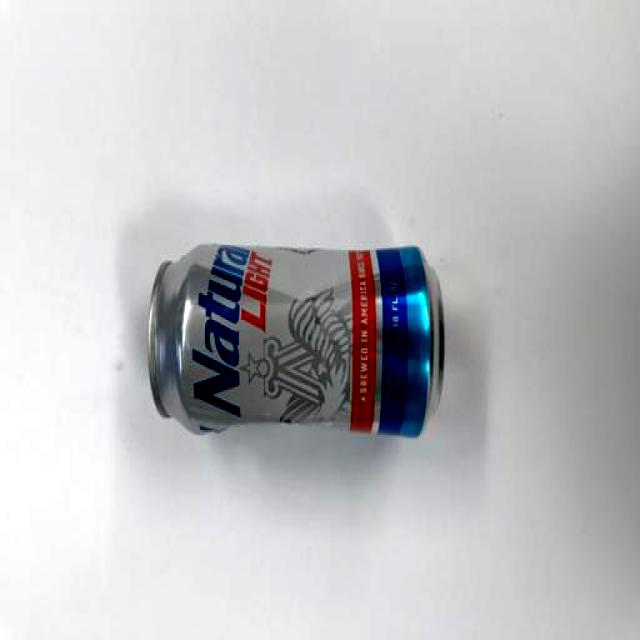
Label: Metal